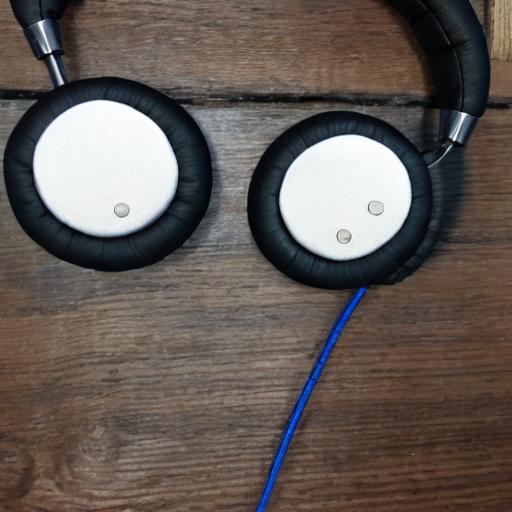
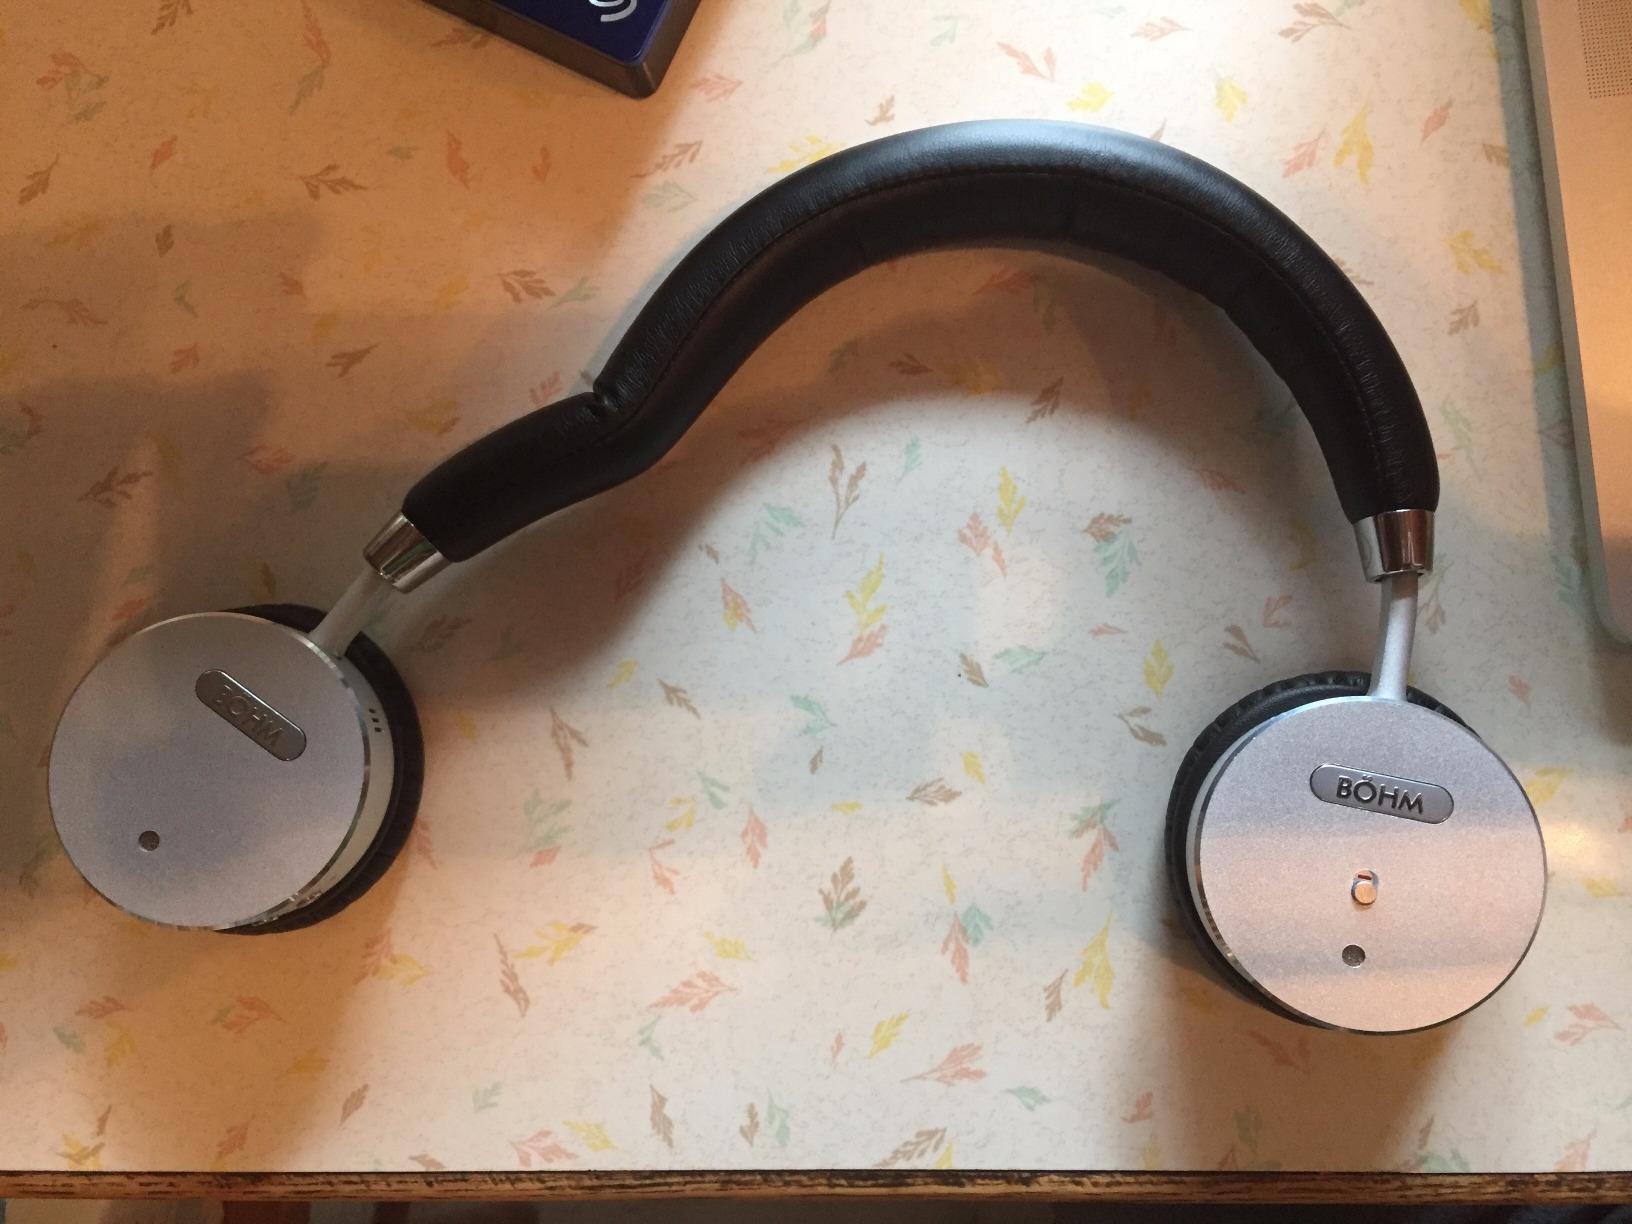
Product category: headphones
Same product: no